Comparison of Serbo-Croatian standard varieties

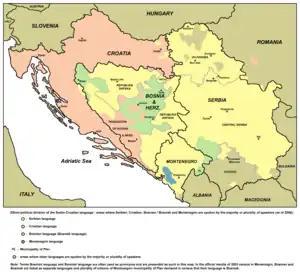
Areas where Bosnian, Croatian, Montenegrin and Serbian were spoken by a plurality of speakers in 2006

Standard Bosnian, Croatian, Montenegrin, and Serbian are different national variants and official registers of the pluricentric Serbo-Croatian language.